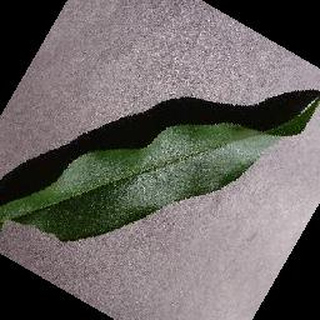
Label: healthy_peach